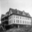
Label: house